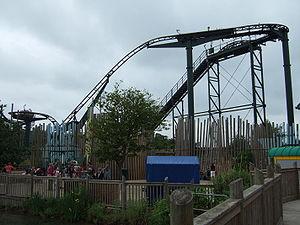
Earth Explorer
Legoland Windsor est un parc à thèmes Legoland situé à Windsor, dans le Berkshire, en Angleterre, dans la grande banlieue londonienne. Deuxième parc de la franchise Legoland, le parc a ouvert en 1996 sur le site du Windsor Safari Park.